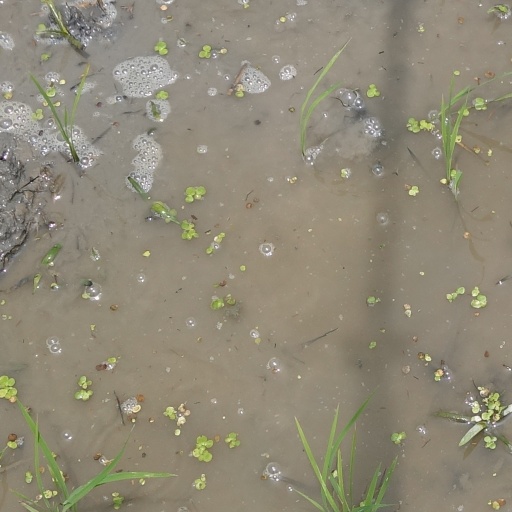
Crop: rice